Googie architecture

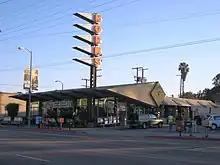
Norms Restaurants location on La Cienega Boulevard in Los Angeles

Googie architecture is a type of futurist architecture influenced by car culture, jets, the Atomic Age and the Space Age. It originated in Southern California from the Streamline Moderne architecture of the 1930s, and was popular in the United States from roughly 1945 to the early 1970s.